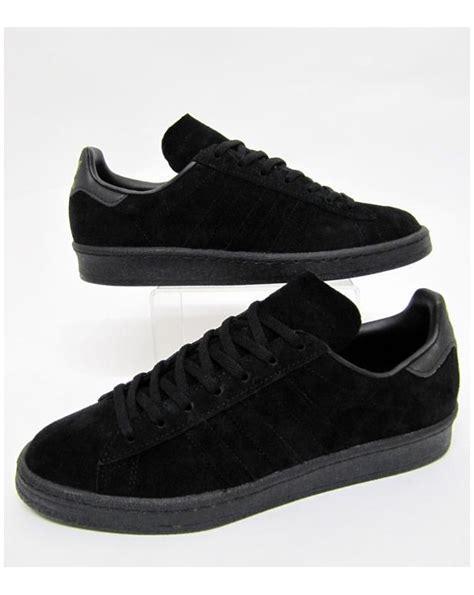
Brand: Adidas
Model: Campus 80S